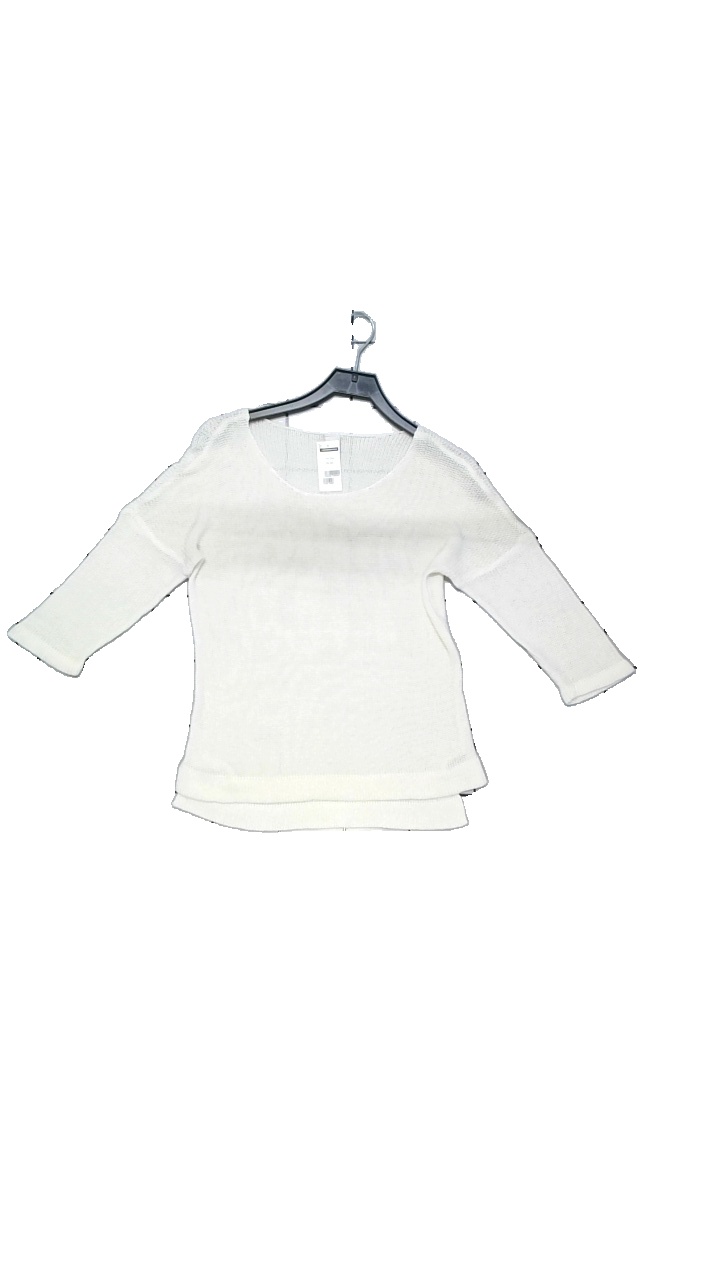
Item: Sweater (Ladies)
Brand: Vila
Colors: Beige, White
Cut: Regular, Loose
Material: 100% cotton
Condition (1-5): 4
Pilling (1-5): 5
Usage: Reuse
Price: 50-100